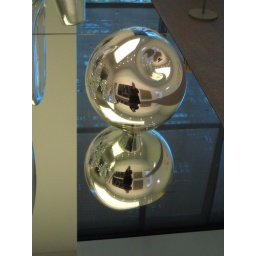
Reflection in a silver ball